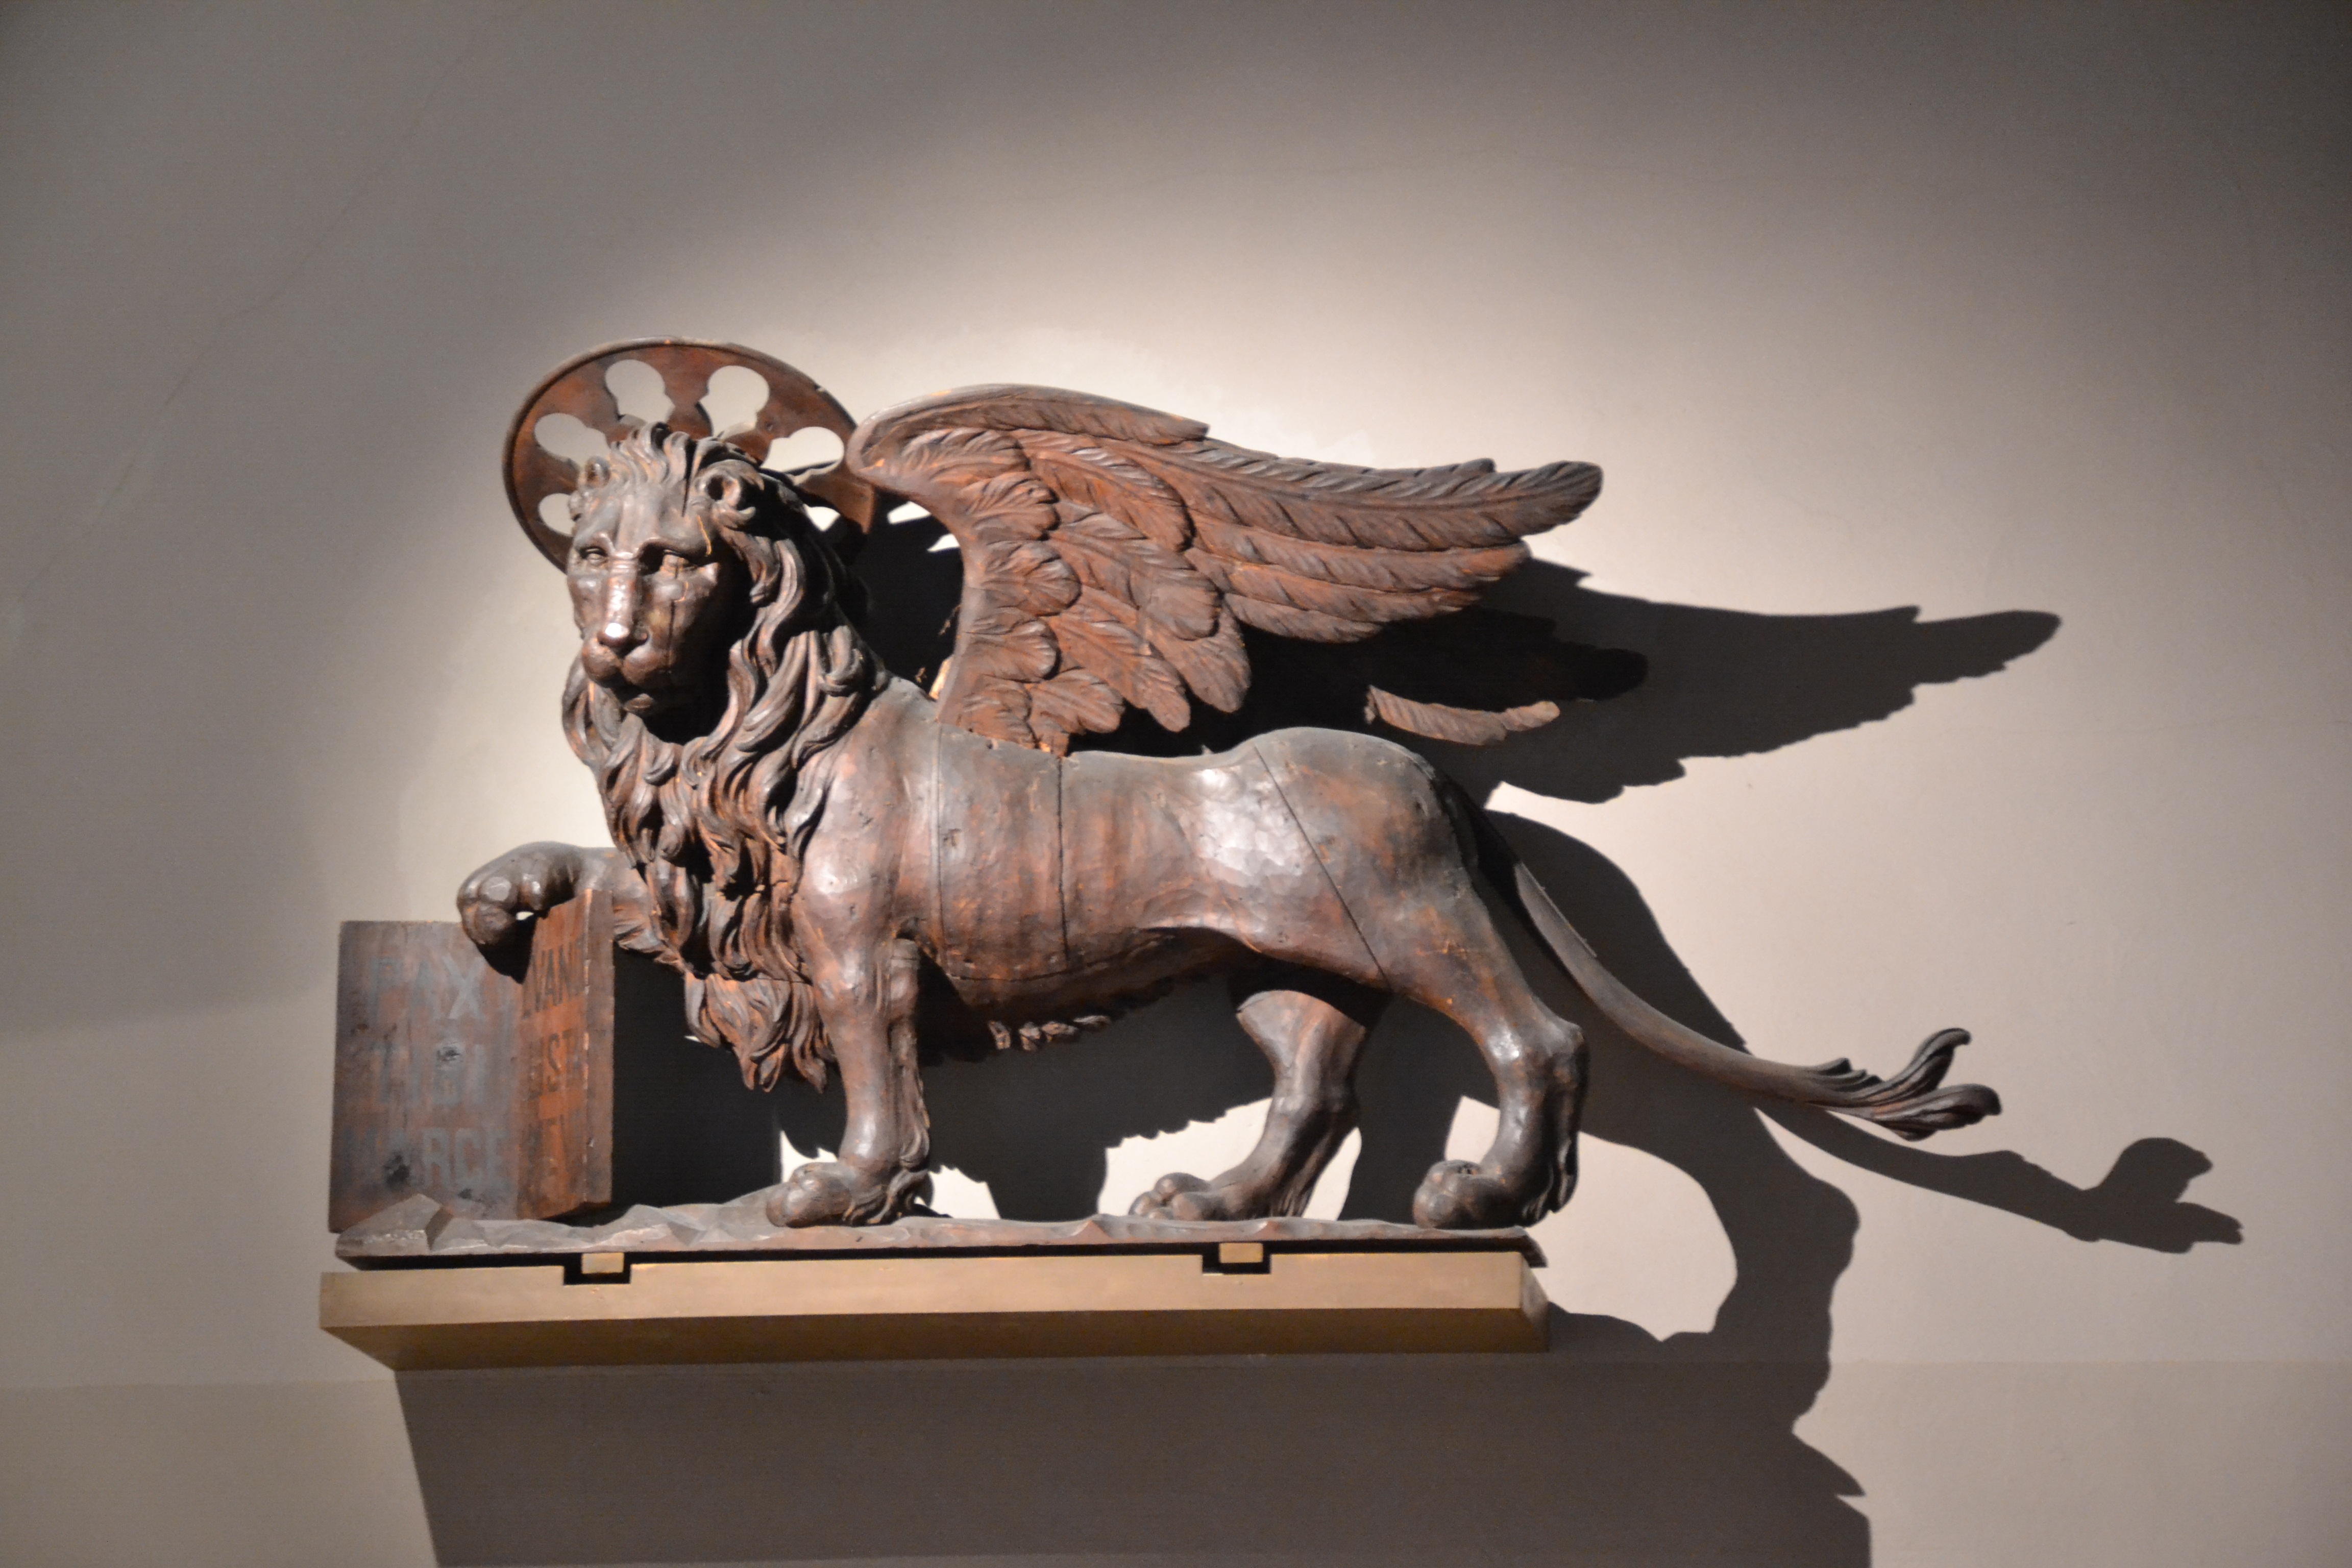
monument, statue, museum, italy, venice, lion, emblem, sculpture, art, history, carving, bronze sculpture